Question: Where is the bread located?
Tambaya: Ina burodi yake?
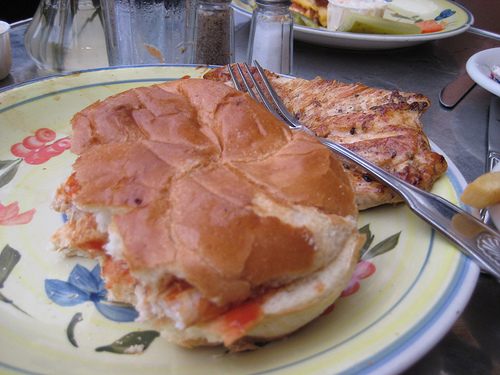
Answer: On the plate.
Amsa: Akan faranti.